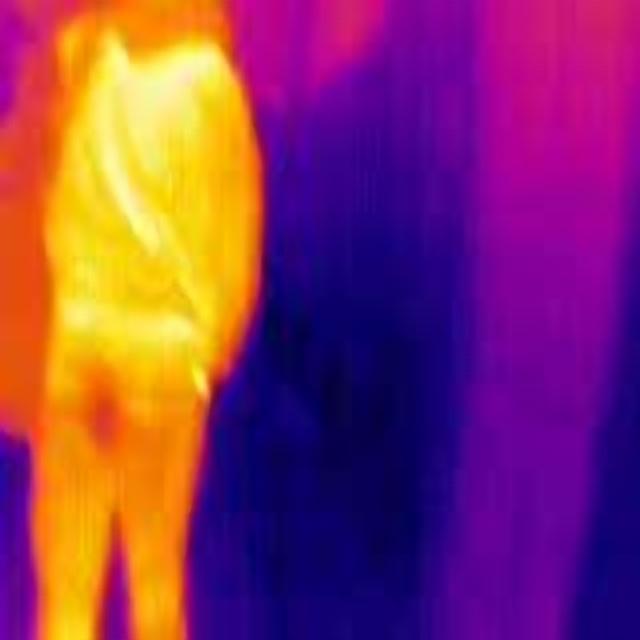
Detected objects:
label: person